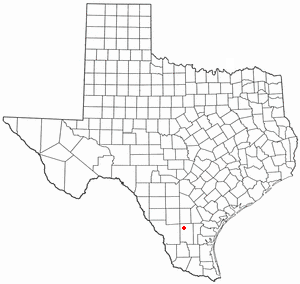
La ville de Freer est située dans le comté de Duval, dans l'Etat du Texas, aux États-Unis. Lors du recensement de 2010, sa population s’élevait à 2 818 habitants.